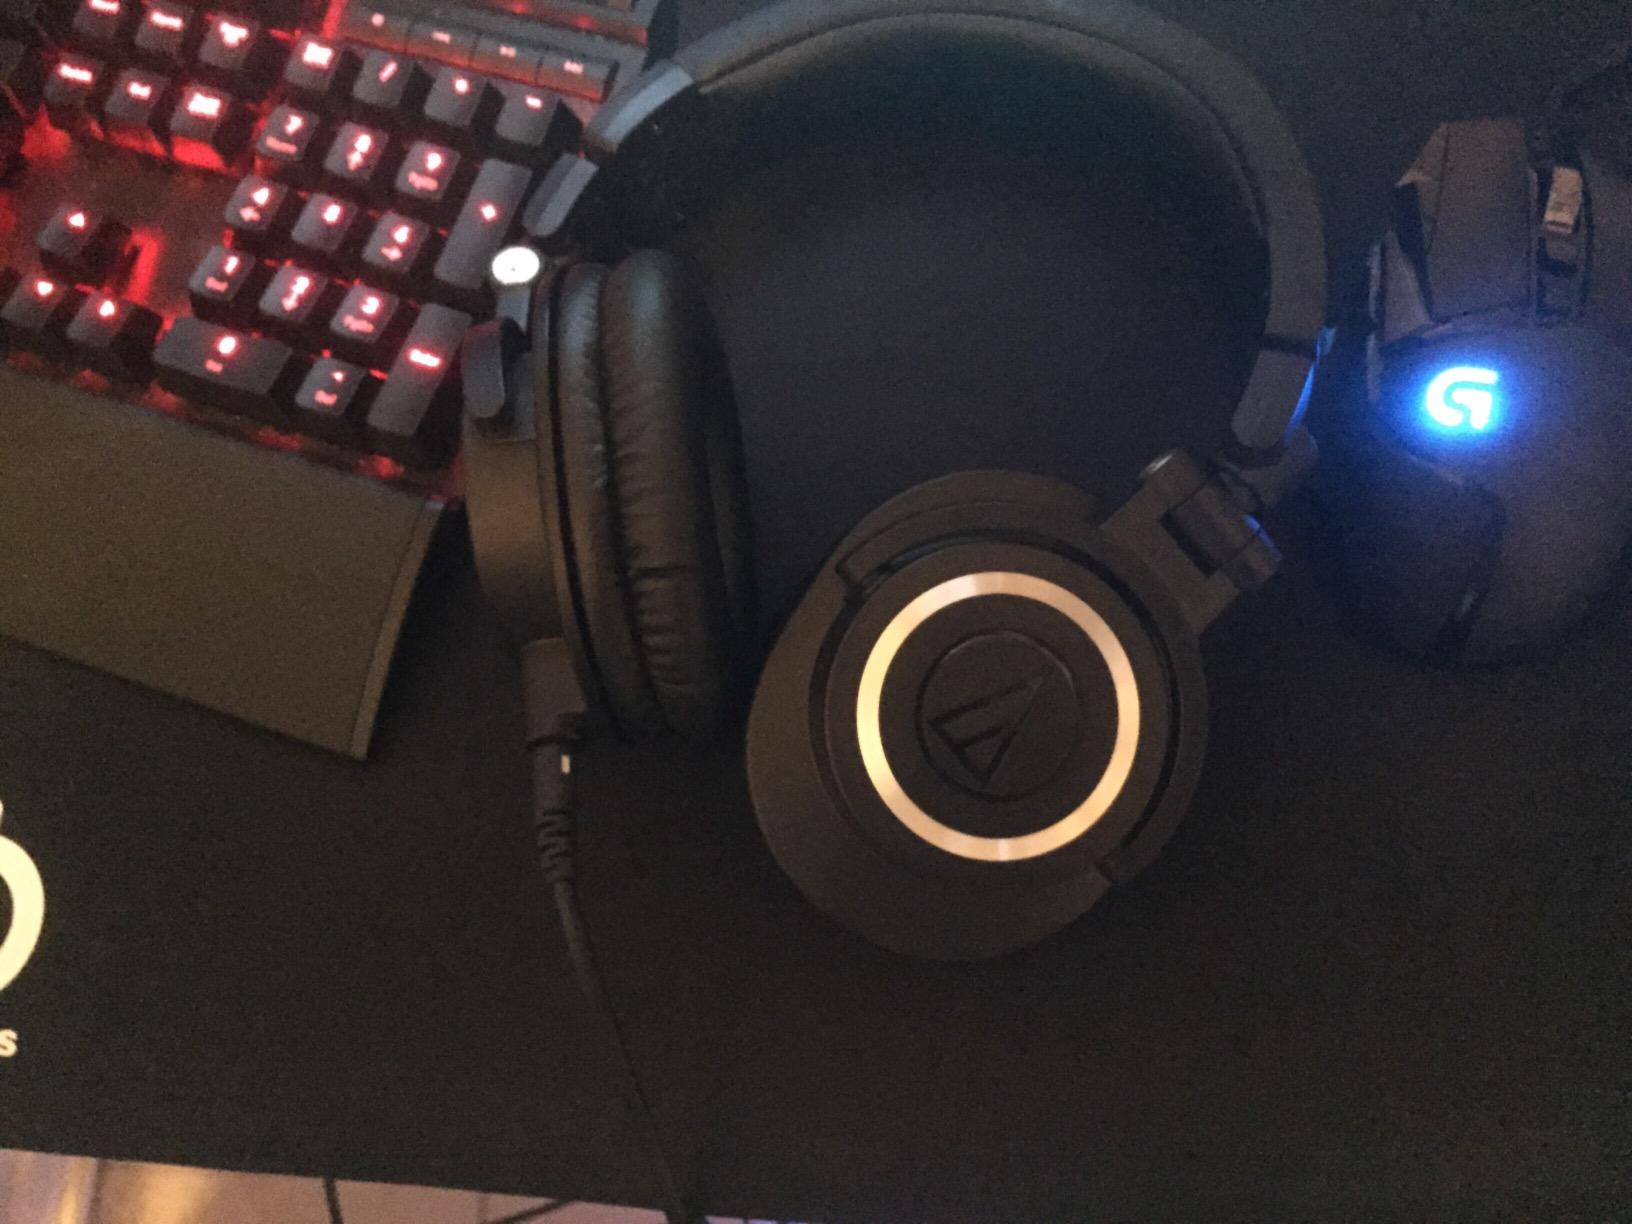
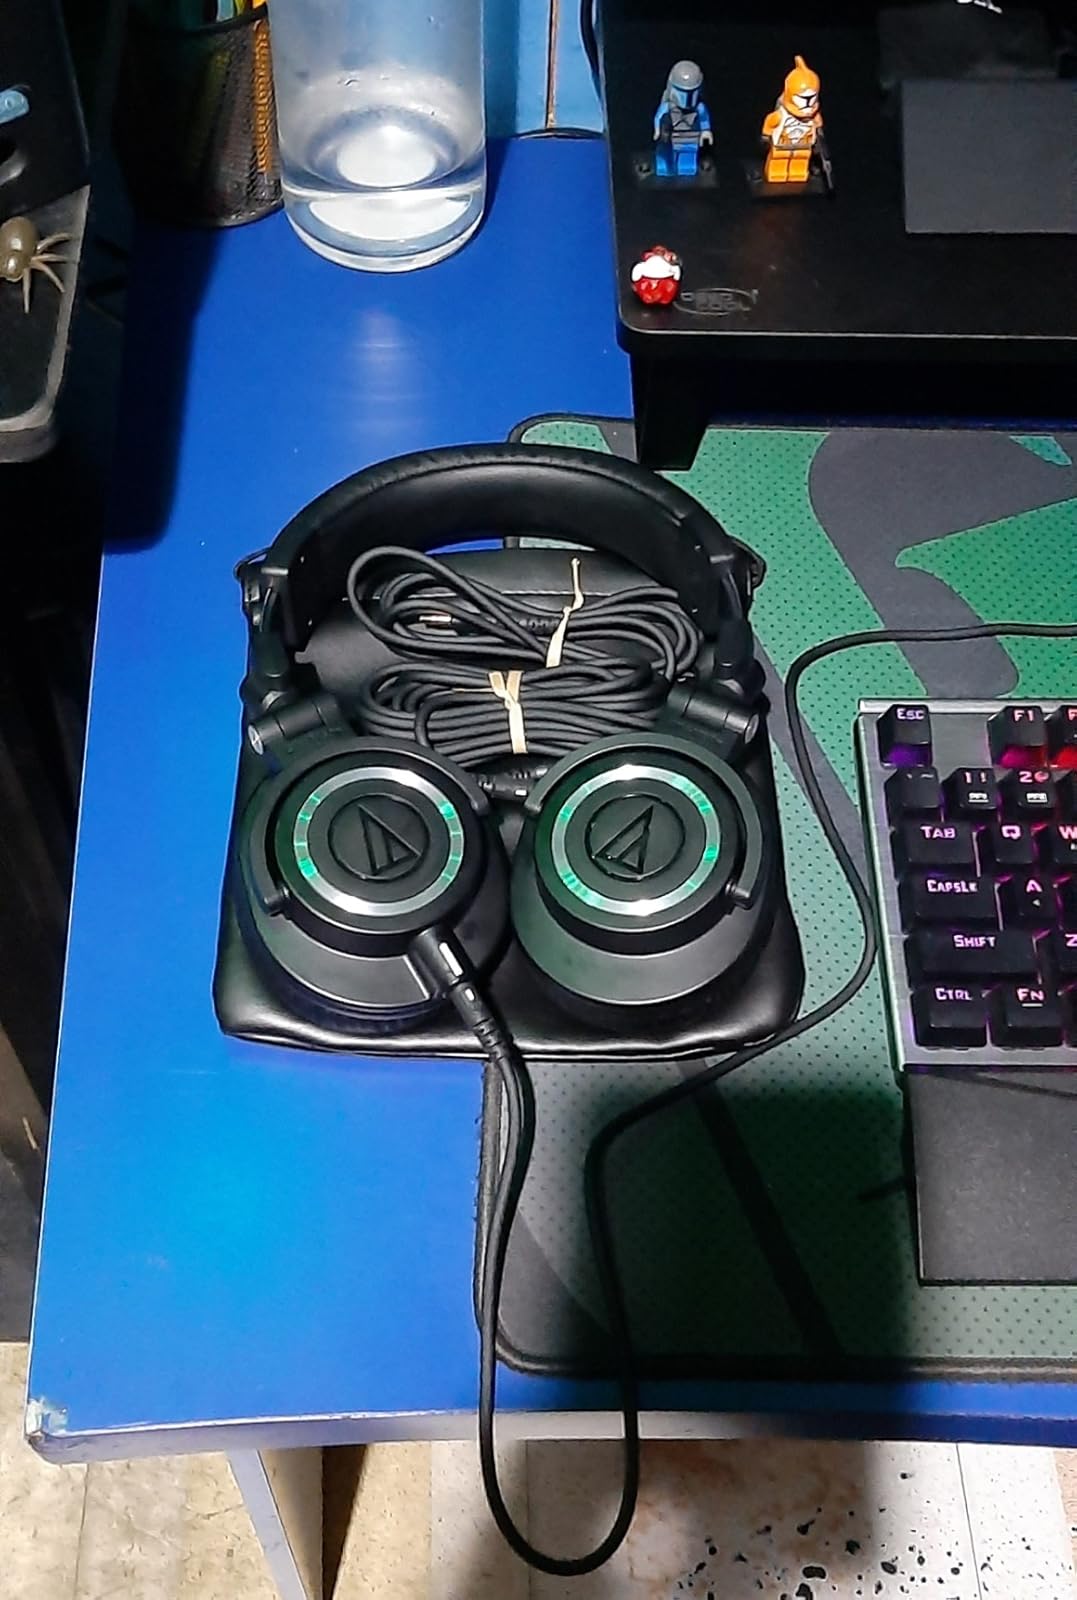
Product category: headphones
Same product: yes